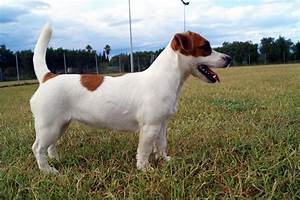
Label: cane